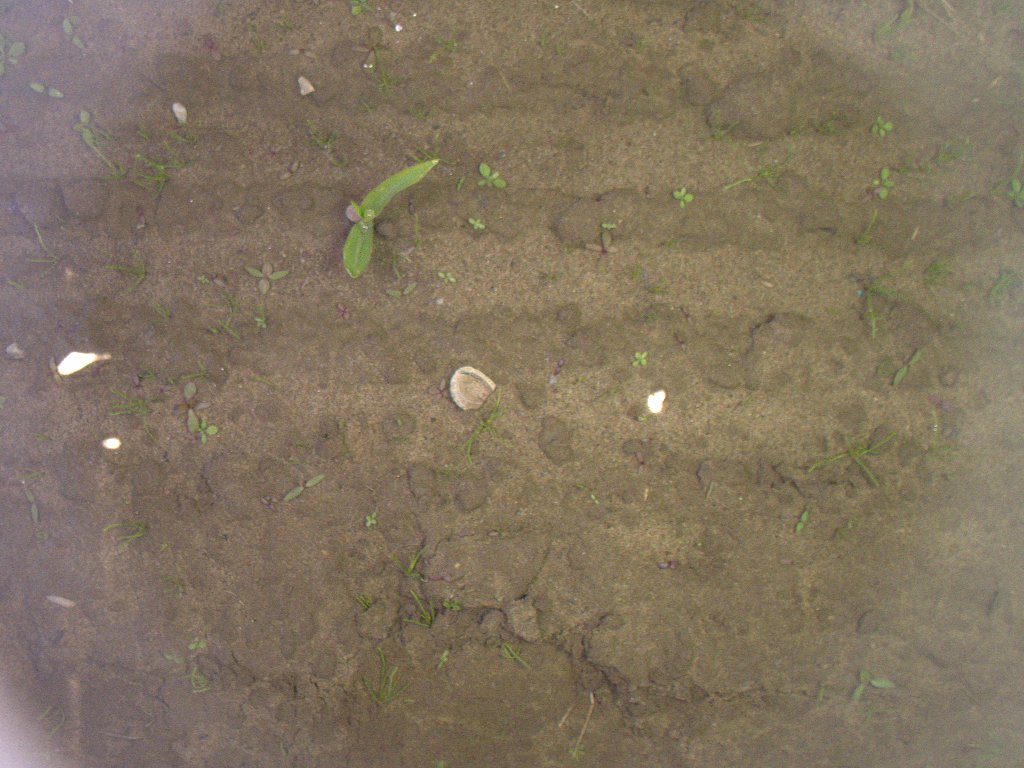
Crop: maize
Objects: maize, stem_maize